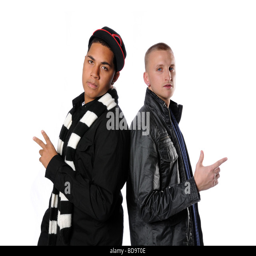
hip hp men standing over a white background